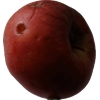
Label: Apple 17